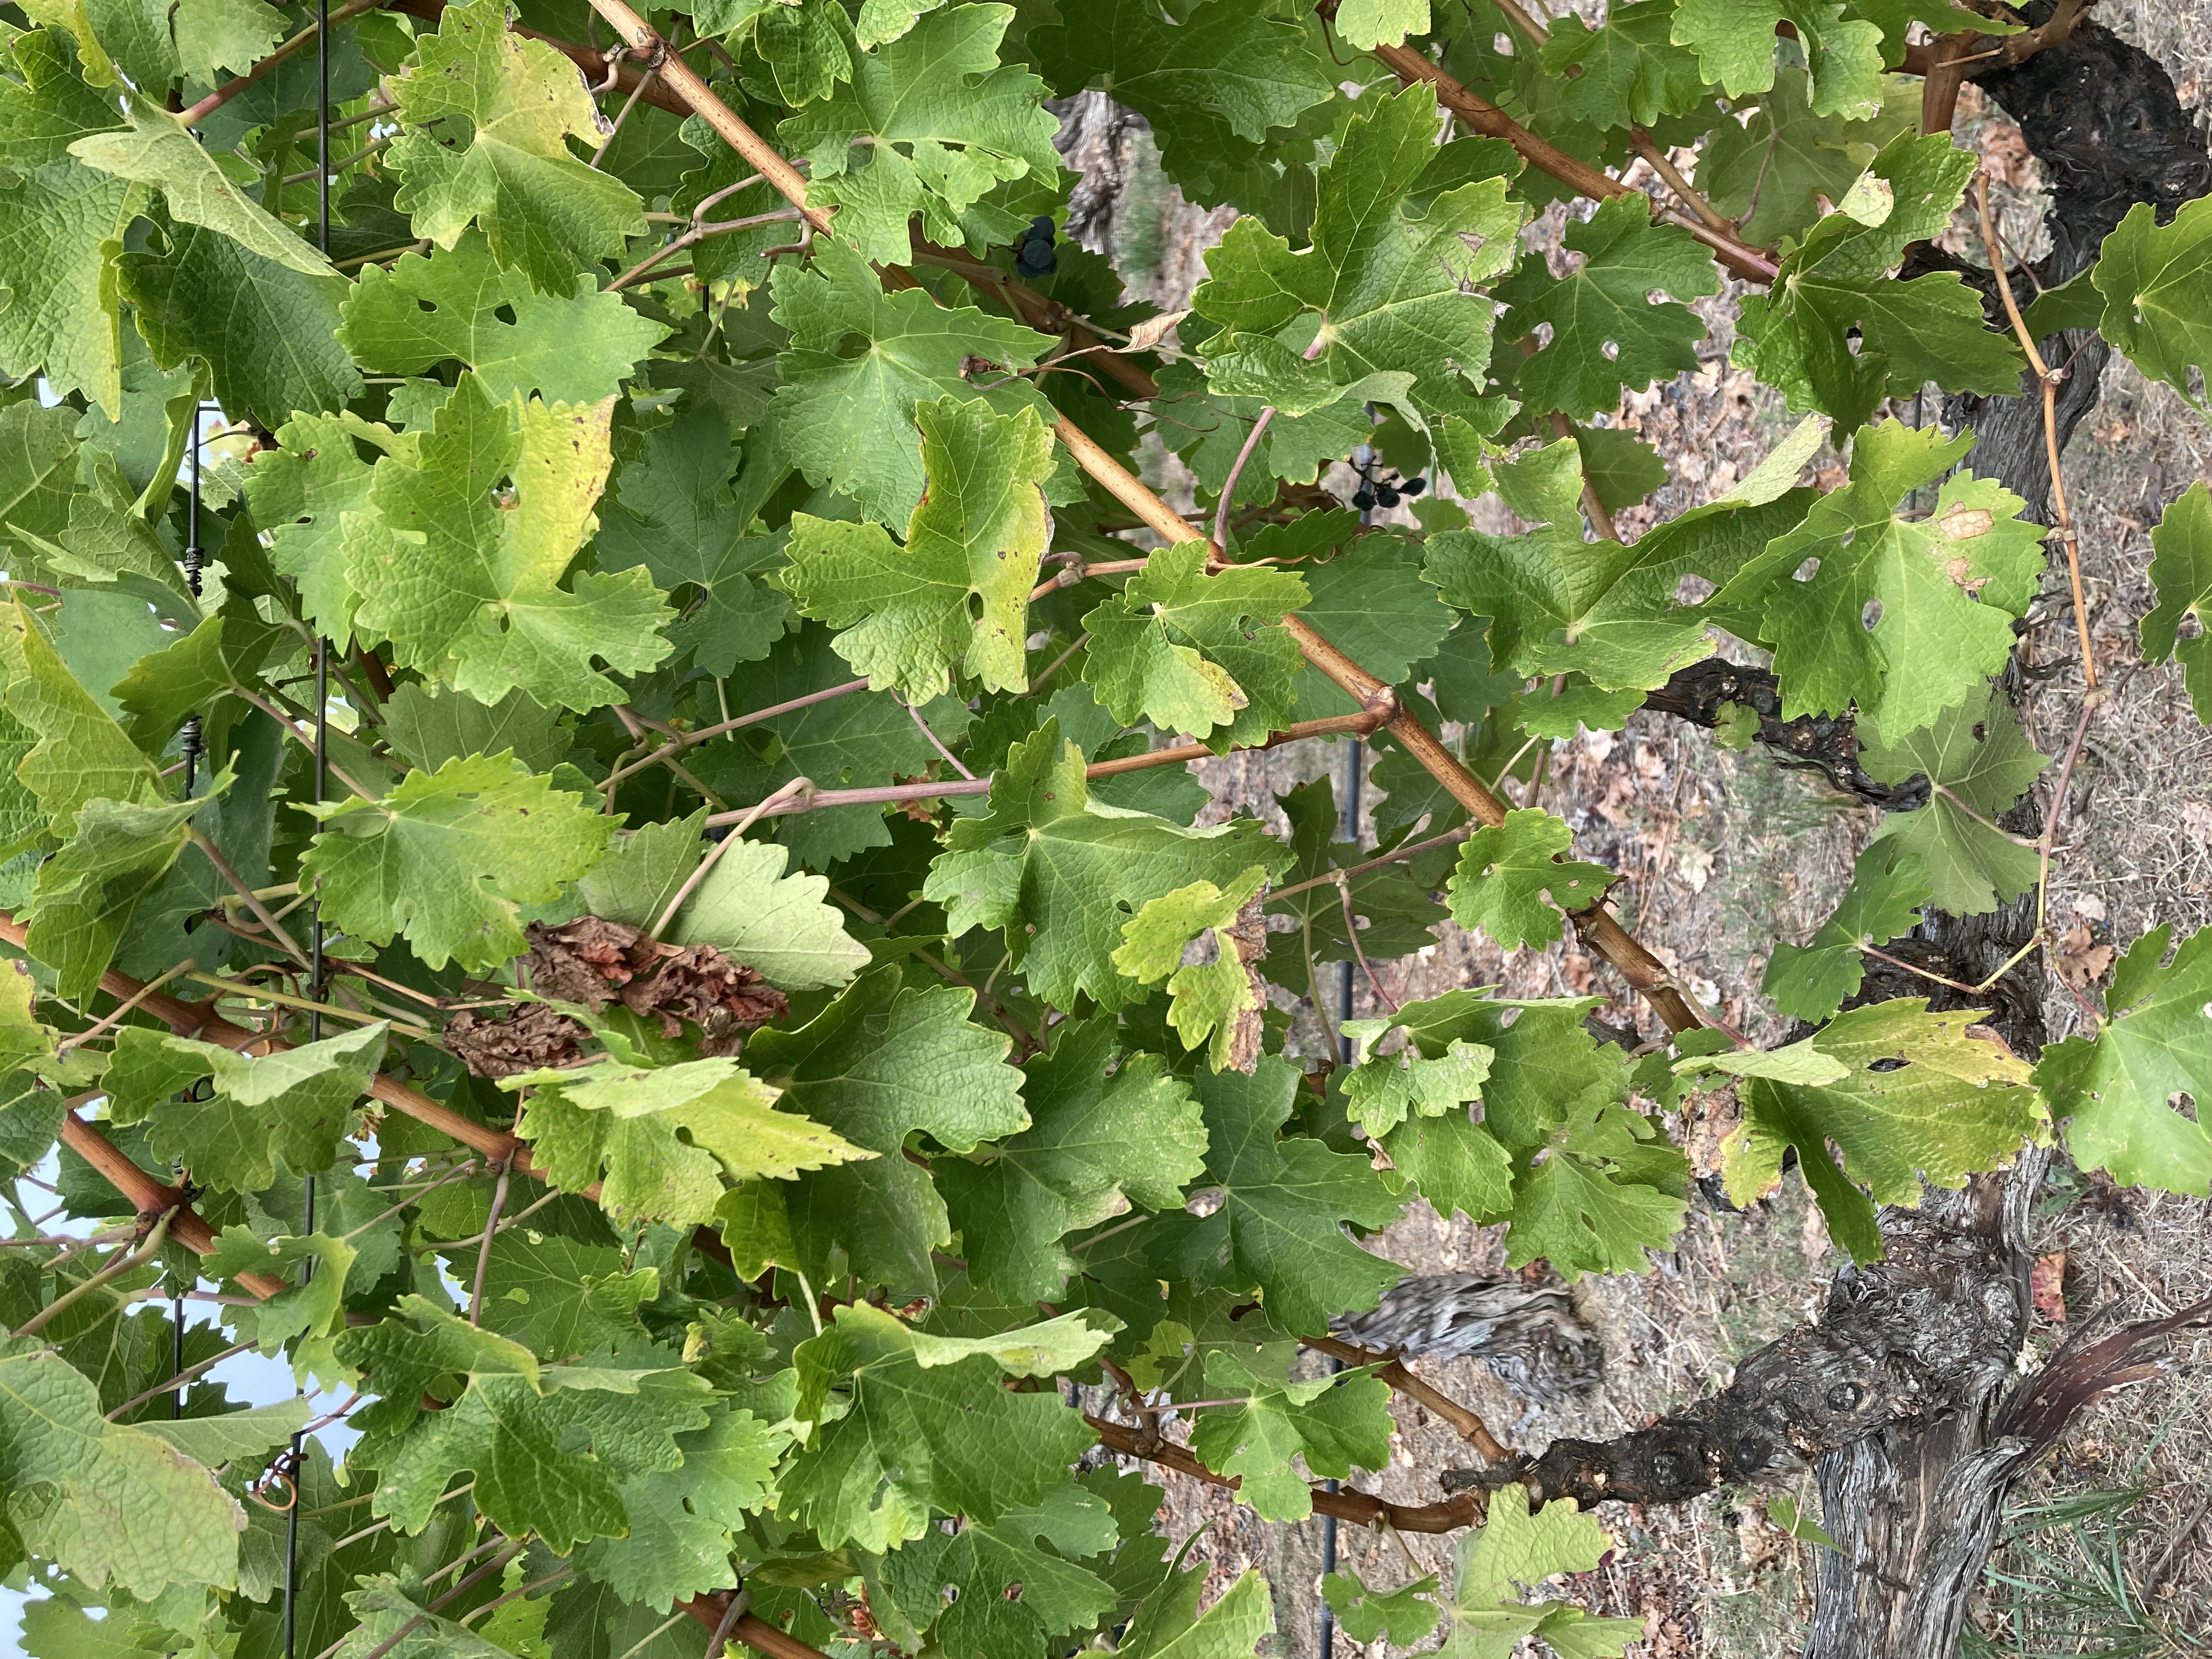
Label: No Virus